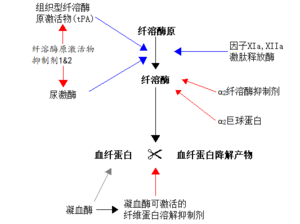
Fibrinolyse中文: 血纤蛋白溶解